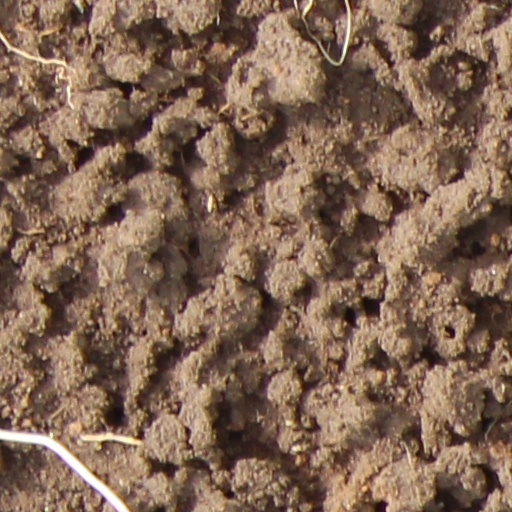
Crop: wheat